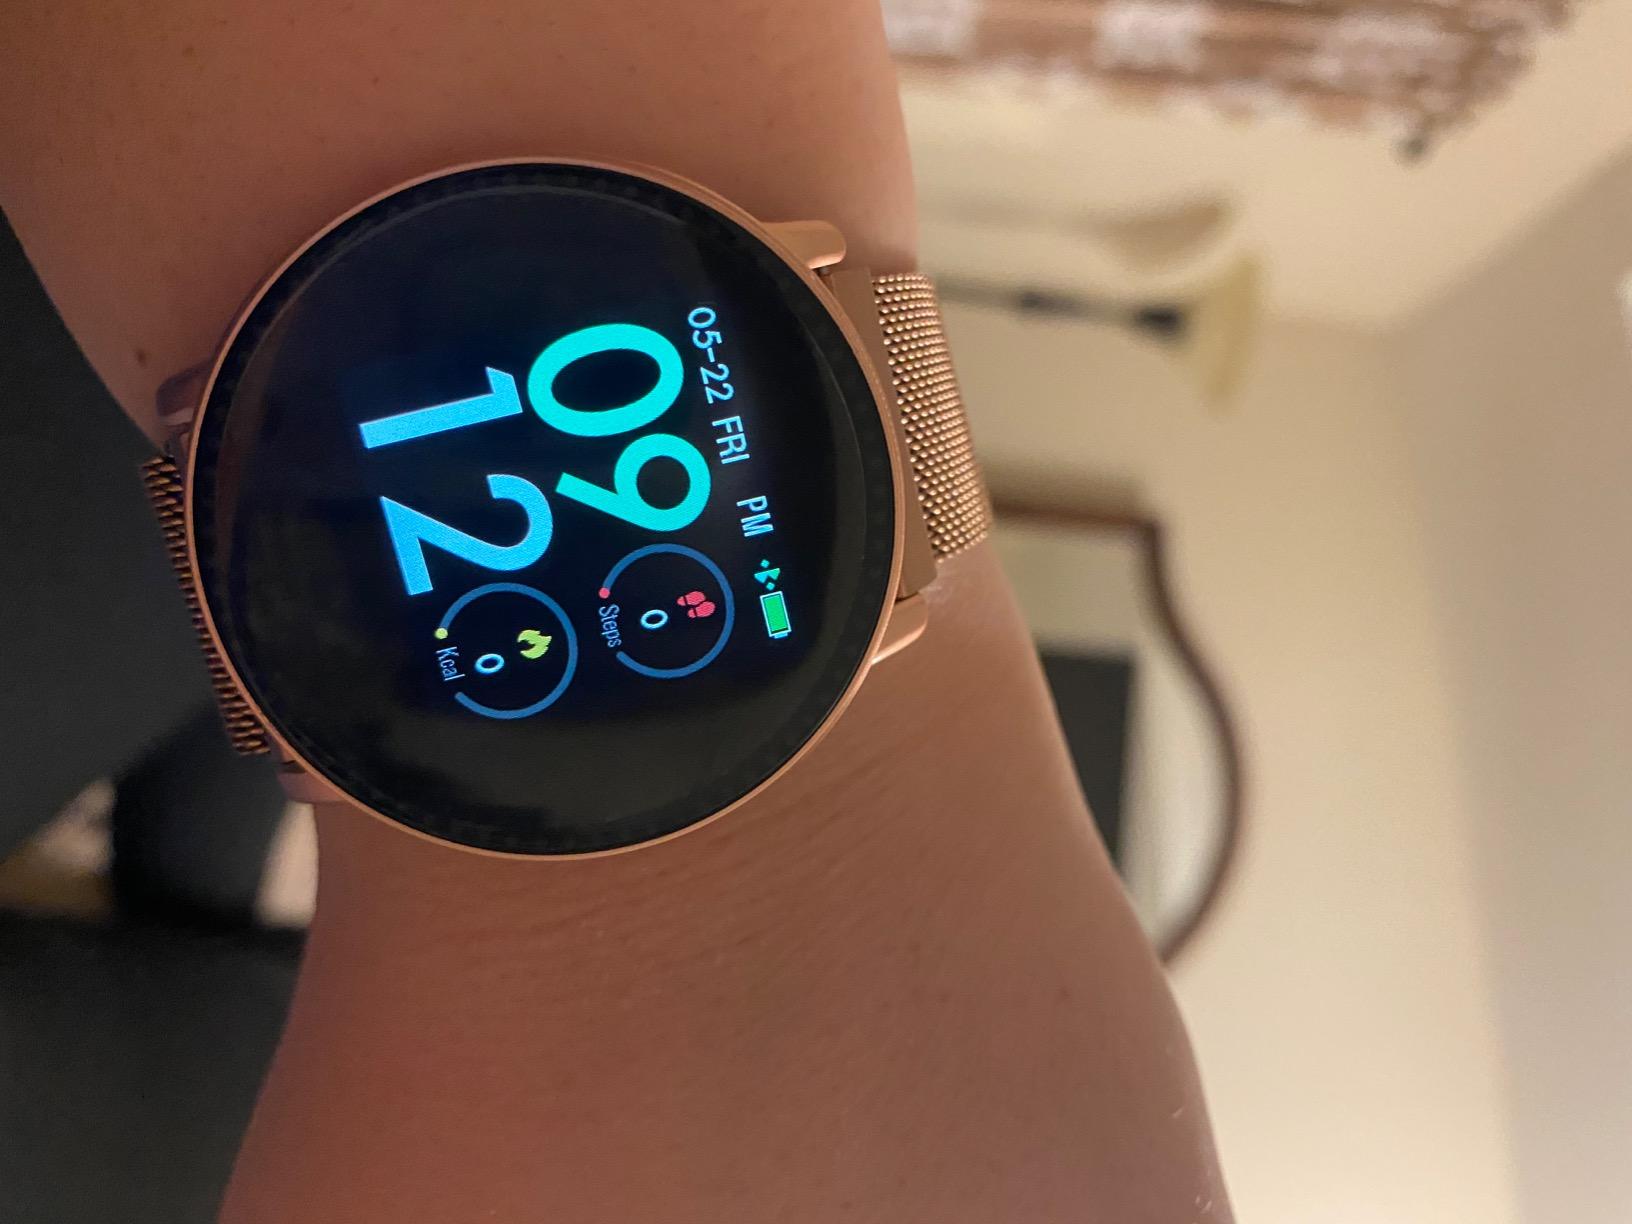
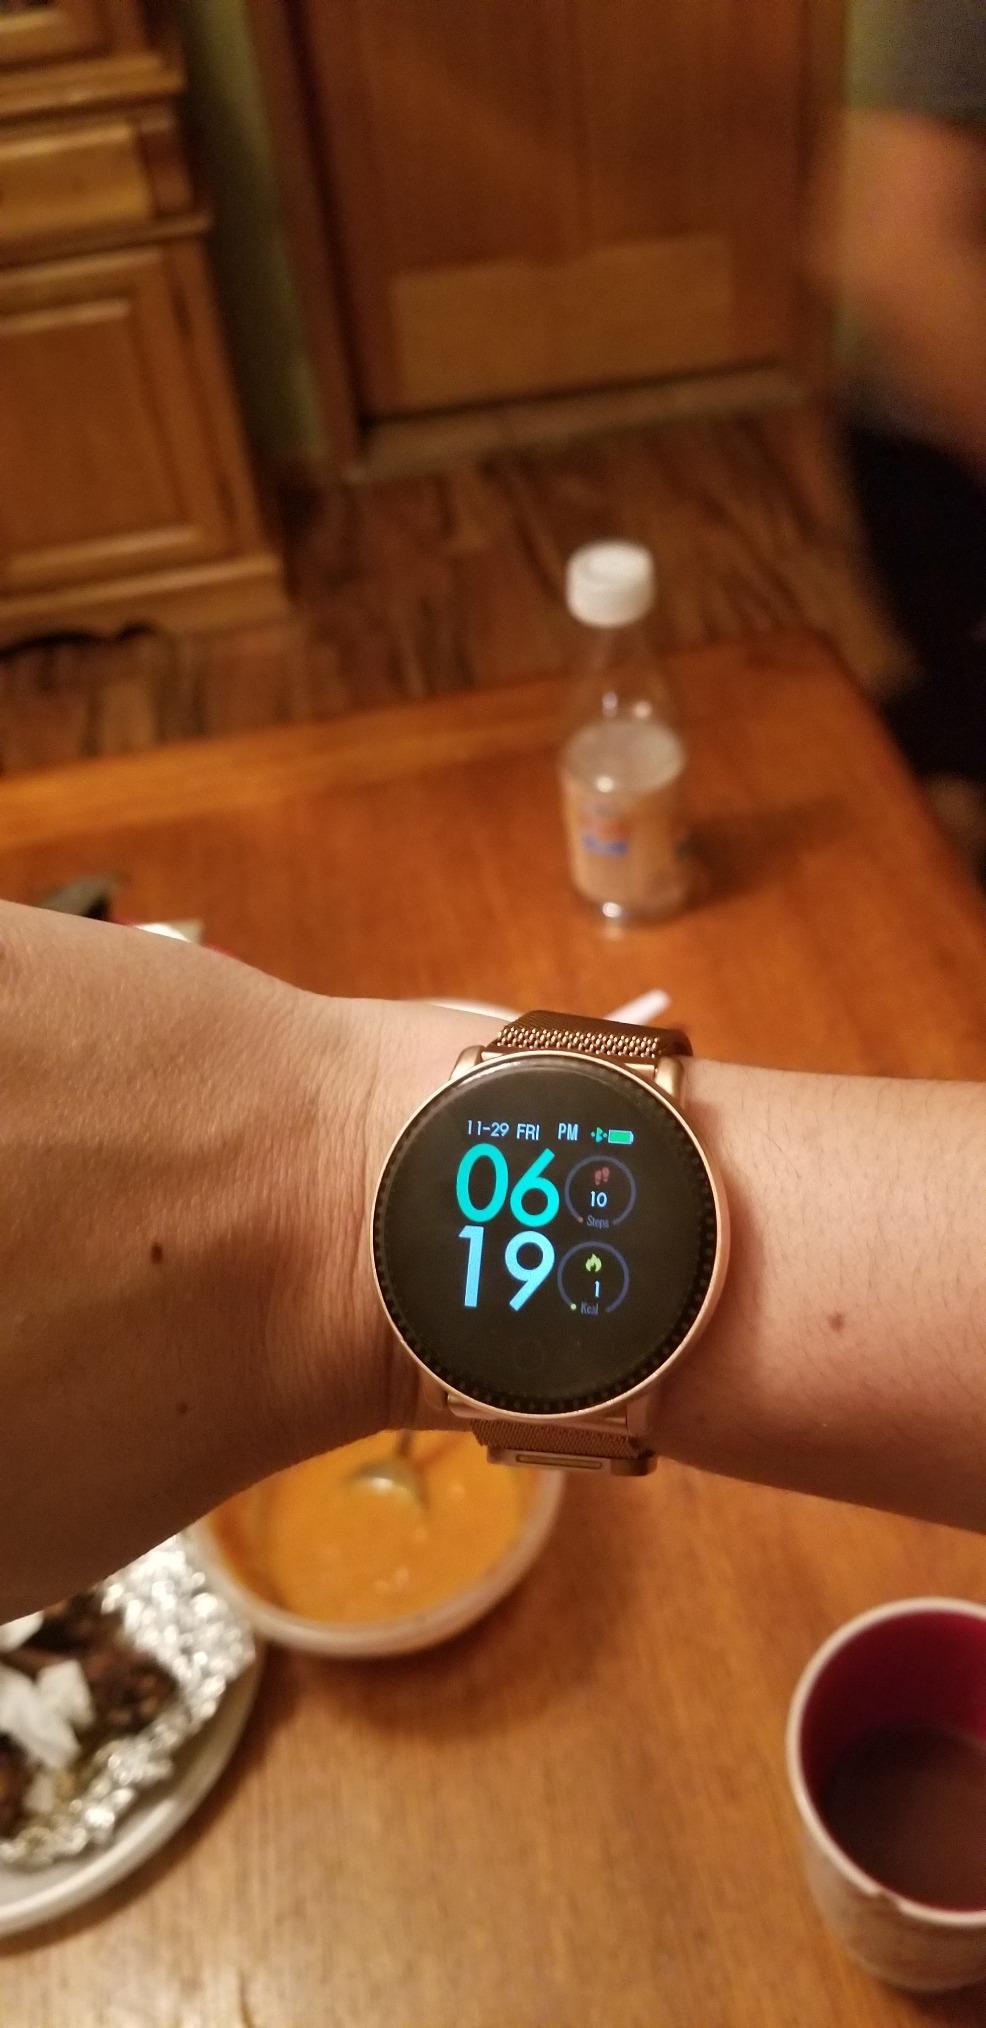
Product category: smartwatch
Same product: yes